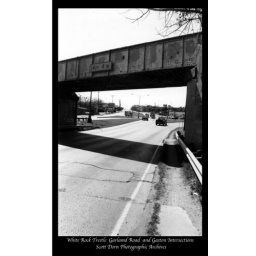
this looking toward the Gaston Intersection. the bridge was removed in 2006 after trucks kept hitting the trestle